Plumbush

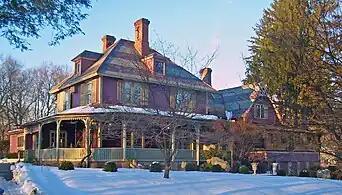
Front elevation in 2008

Plumbush is the former house and farm of Robert Parker Parrott, inventor of the Parrott gun.